Geneva Bible

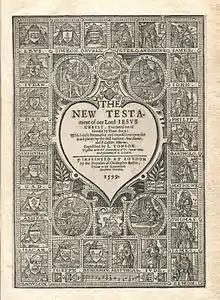
Title page of a New Testament from the Geneva Bible, dated 1599 but probably printed circa 1616–1625

King James I's distaste for the Geneva Bible was not caused by the translation of the text into English, but rather the annotations in the margins. He felt strongly that many of the annotations were "very partial, untrue, seditious, and savoring too much of dangerous and traitorous conceits". In all likelihood, he saw the Geneva's interpretations of some biblical passages as anti-clerical "republicanism", which could imply church hierarchy was unnecessary. Other passages appeared particularly seditious, most notably references to monarchs as "tyrants".